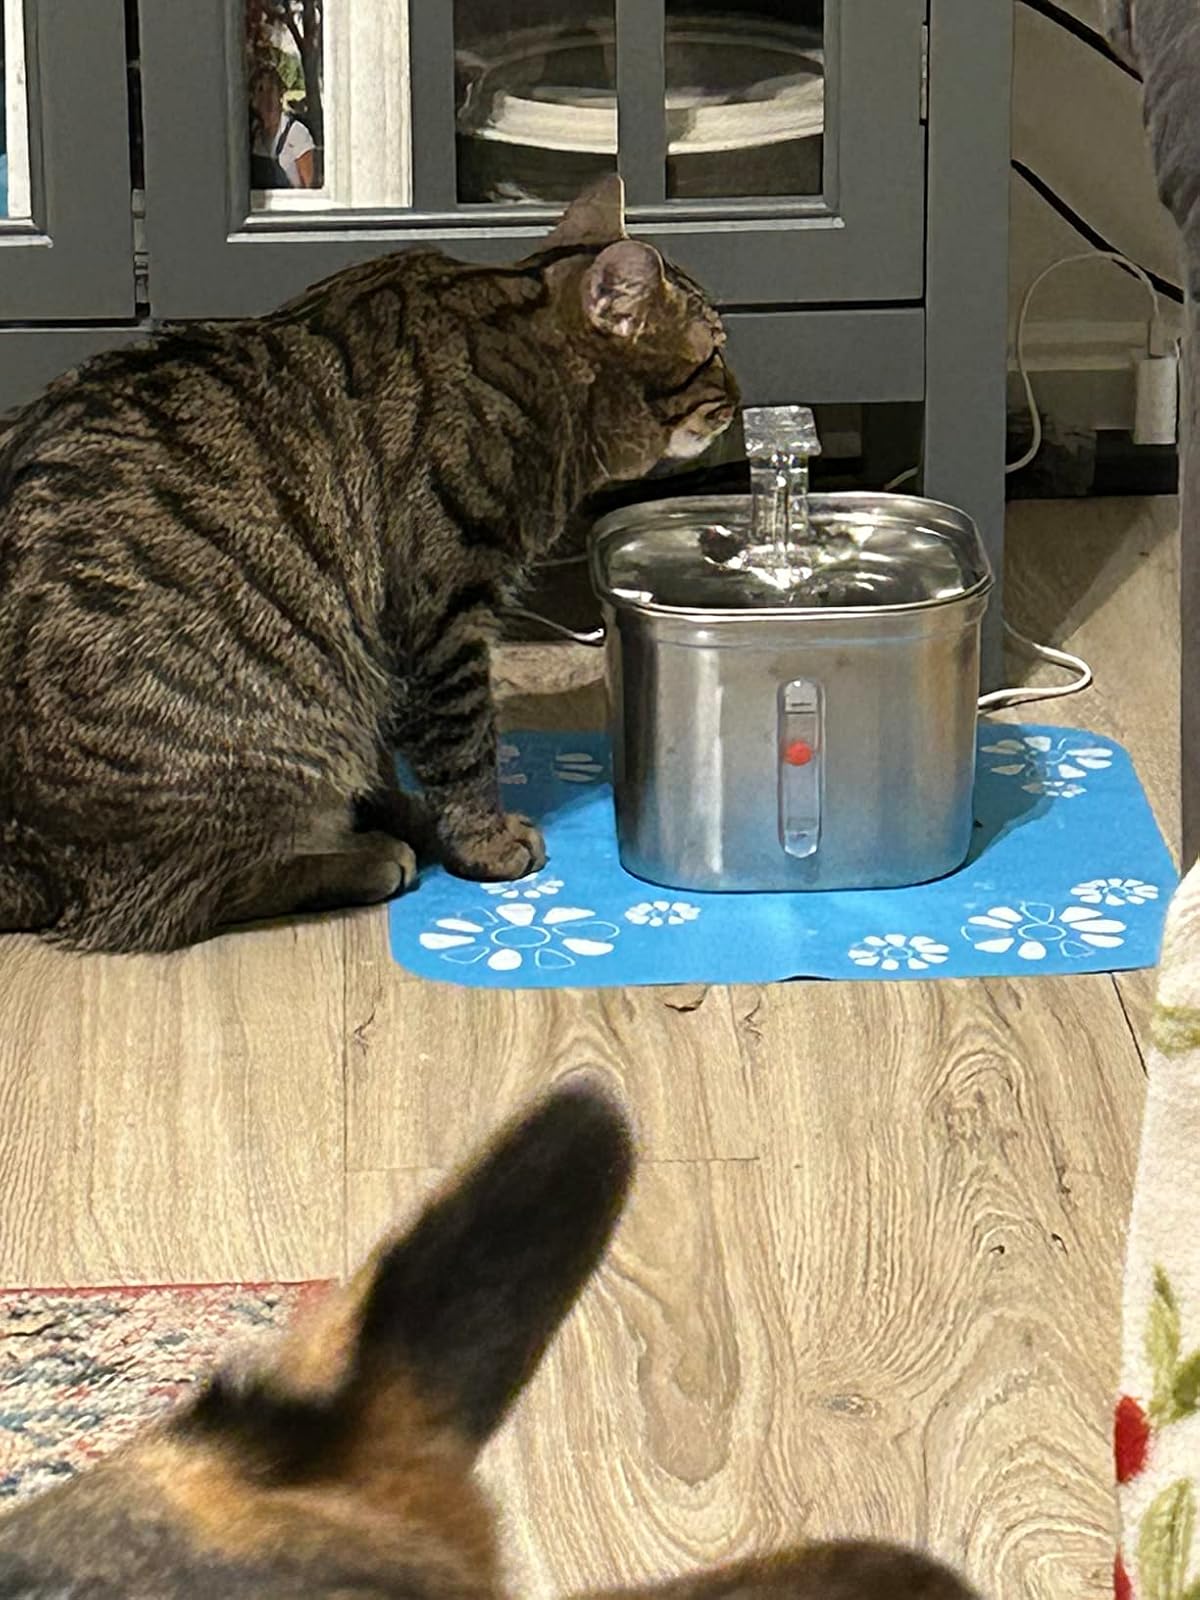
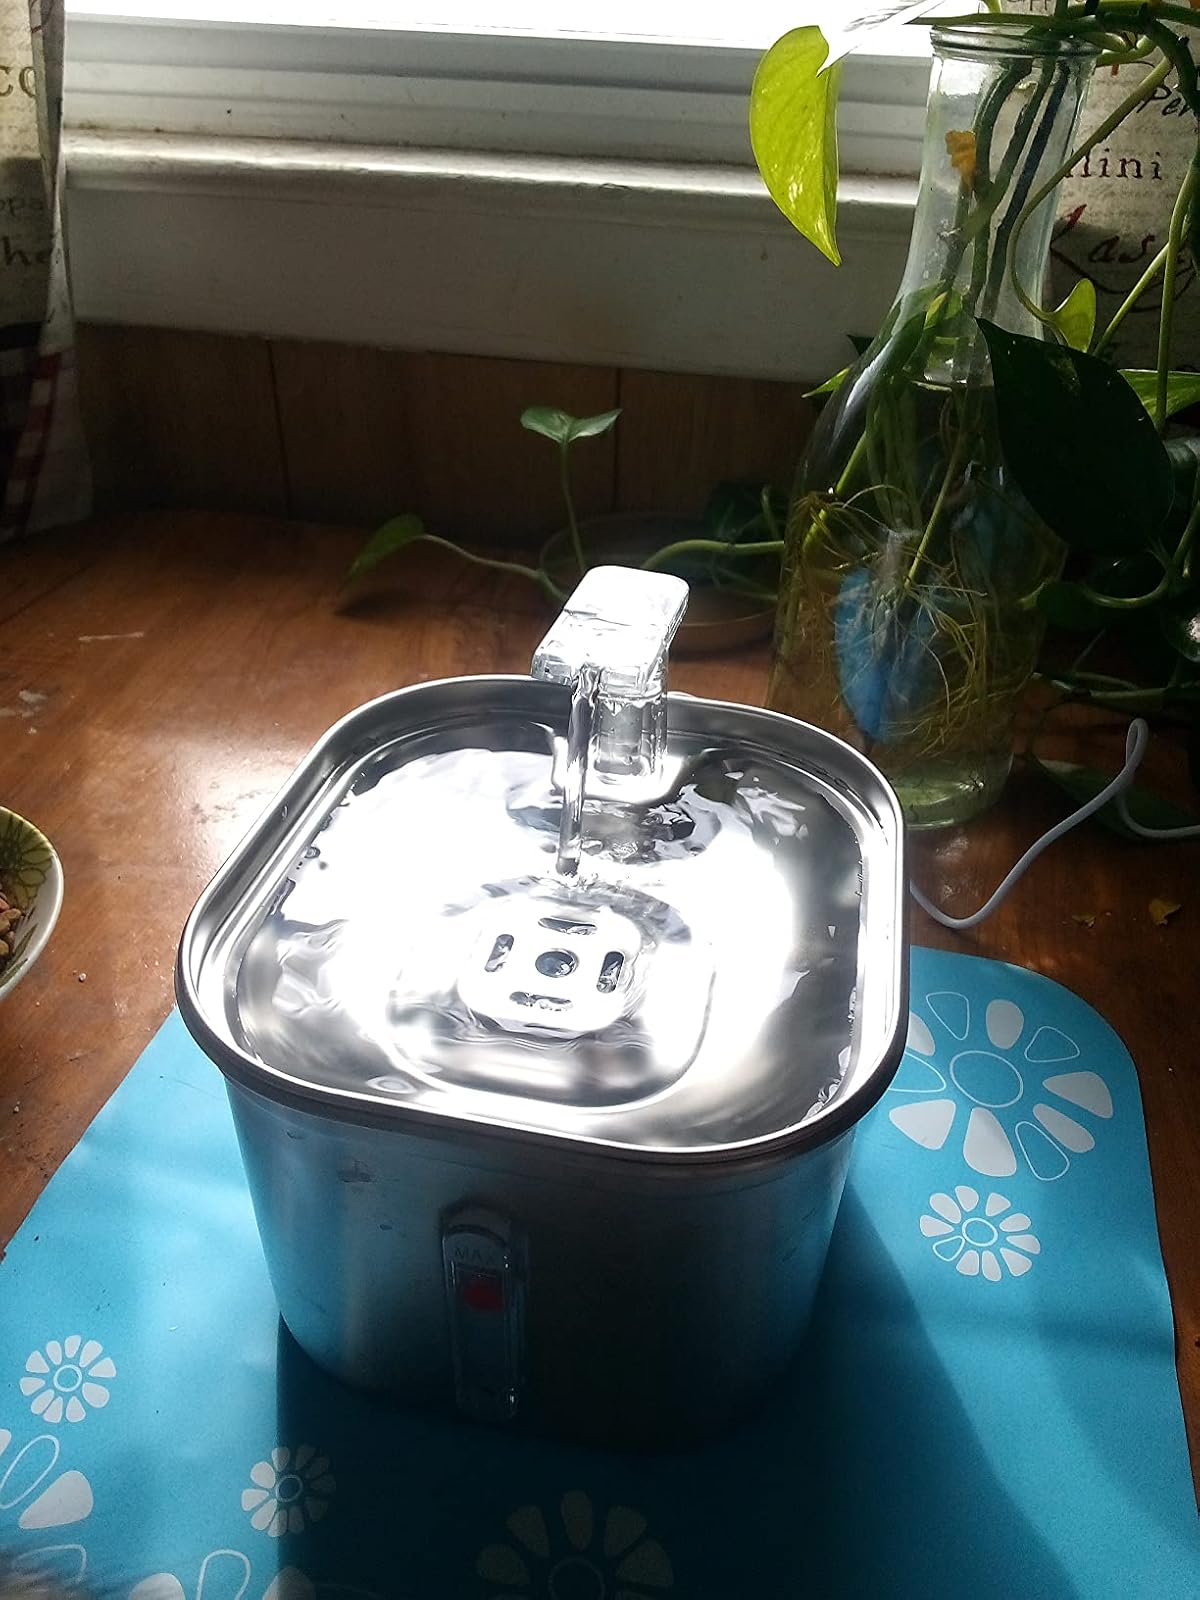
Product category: items_bowl
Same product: yes